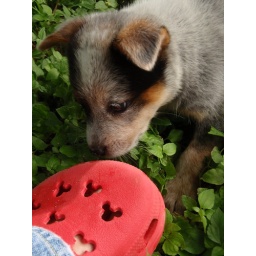
my red shoes are already in trouble